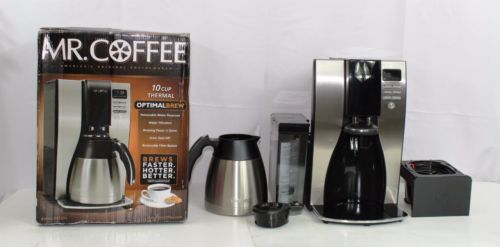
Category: coffee maker